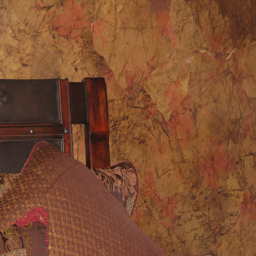
... like ahandmade faux wallpaper .